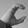
ASL letter: C